Vera Sola

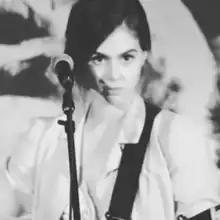
Sola in 2017

Danielle Aykroyd (born November 18, 1989), known professionally as Vera Sola, is an American-Canadian singer-songwriter, multi-instrumentalist, and recording artist. She studied poetry under Jorie Graham at Harvard University. She performed, produced, and arranged everything on her debut album "Shades", which was self-released on November 9, 2018.